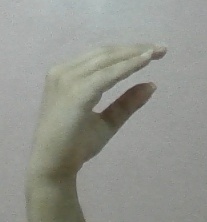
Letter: jeem